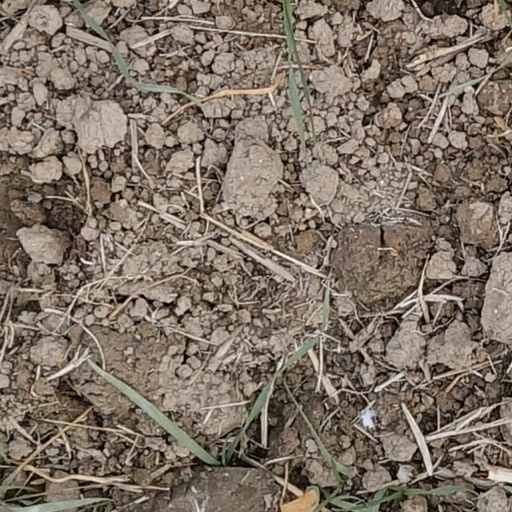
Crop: wheat